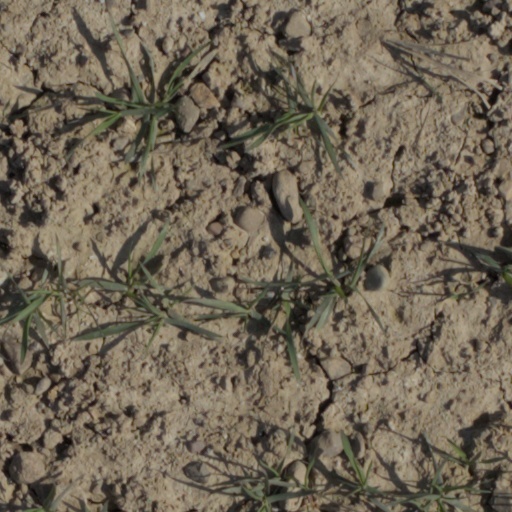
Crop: wheat